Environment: real
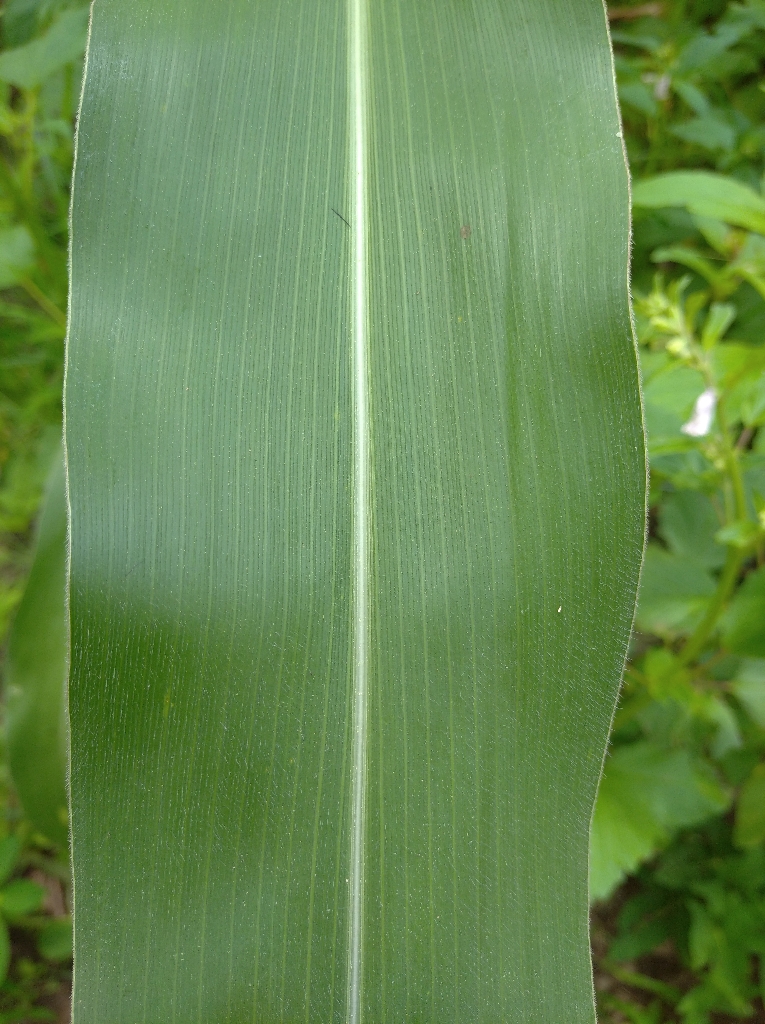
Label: healthy